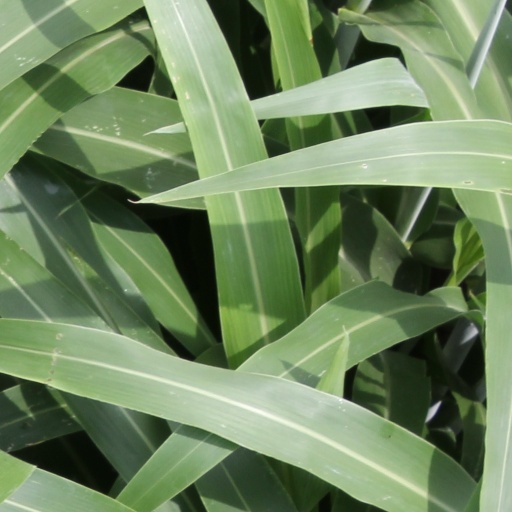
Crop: sorghum